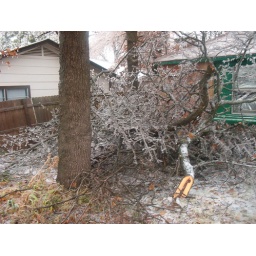
the limbs by the house just missing roof an window